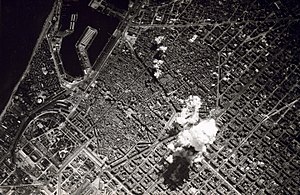
Eufemisme
"""Levering af en bombe"" er en eufemisme i anledning af en ubehagelig virkelighed."
En eufemisme er et ord, der bruges som omskrivning for et andet, der er uønsket eller tabu-belagt. Årsagen kan være, at det oprindelige ord opfattes som ubehageligt eller vulgært, eller at det opfattes som negativt eller nedsættende.